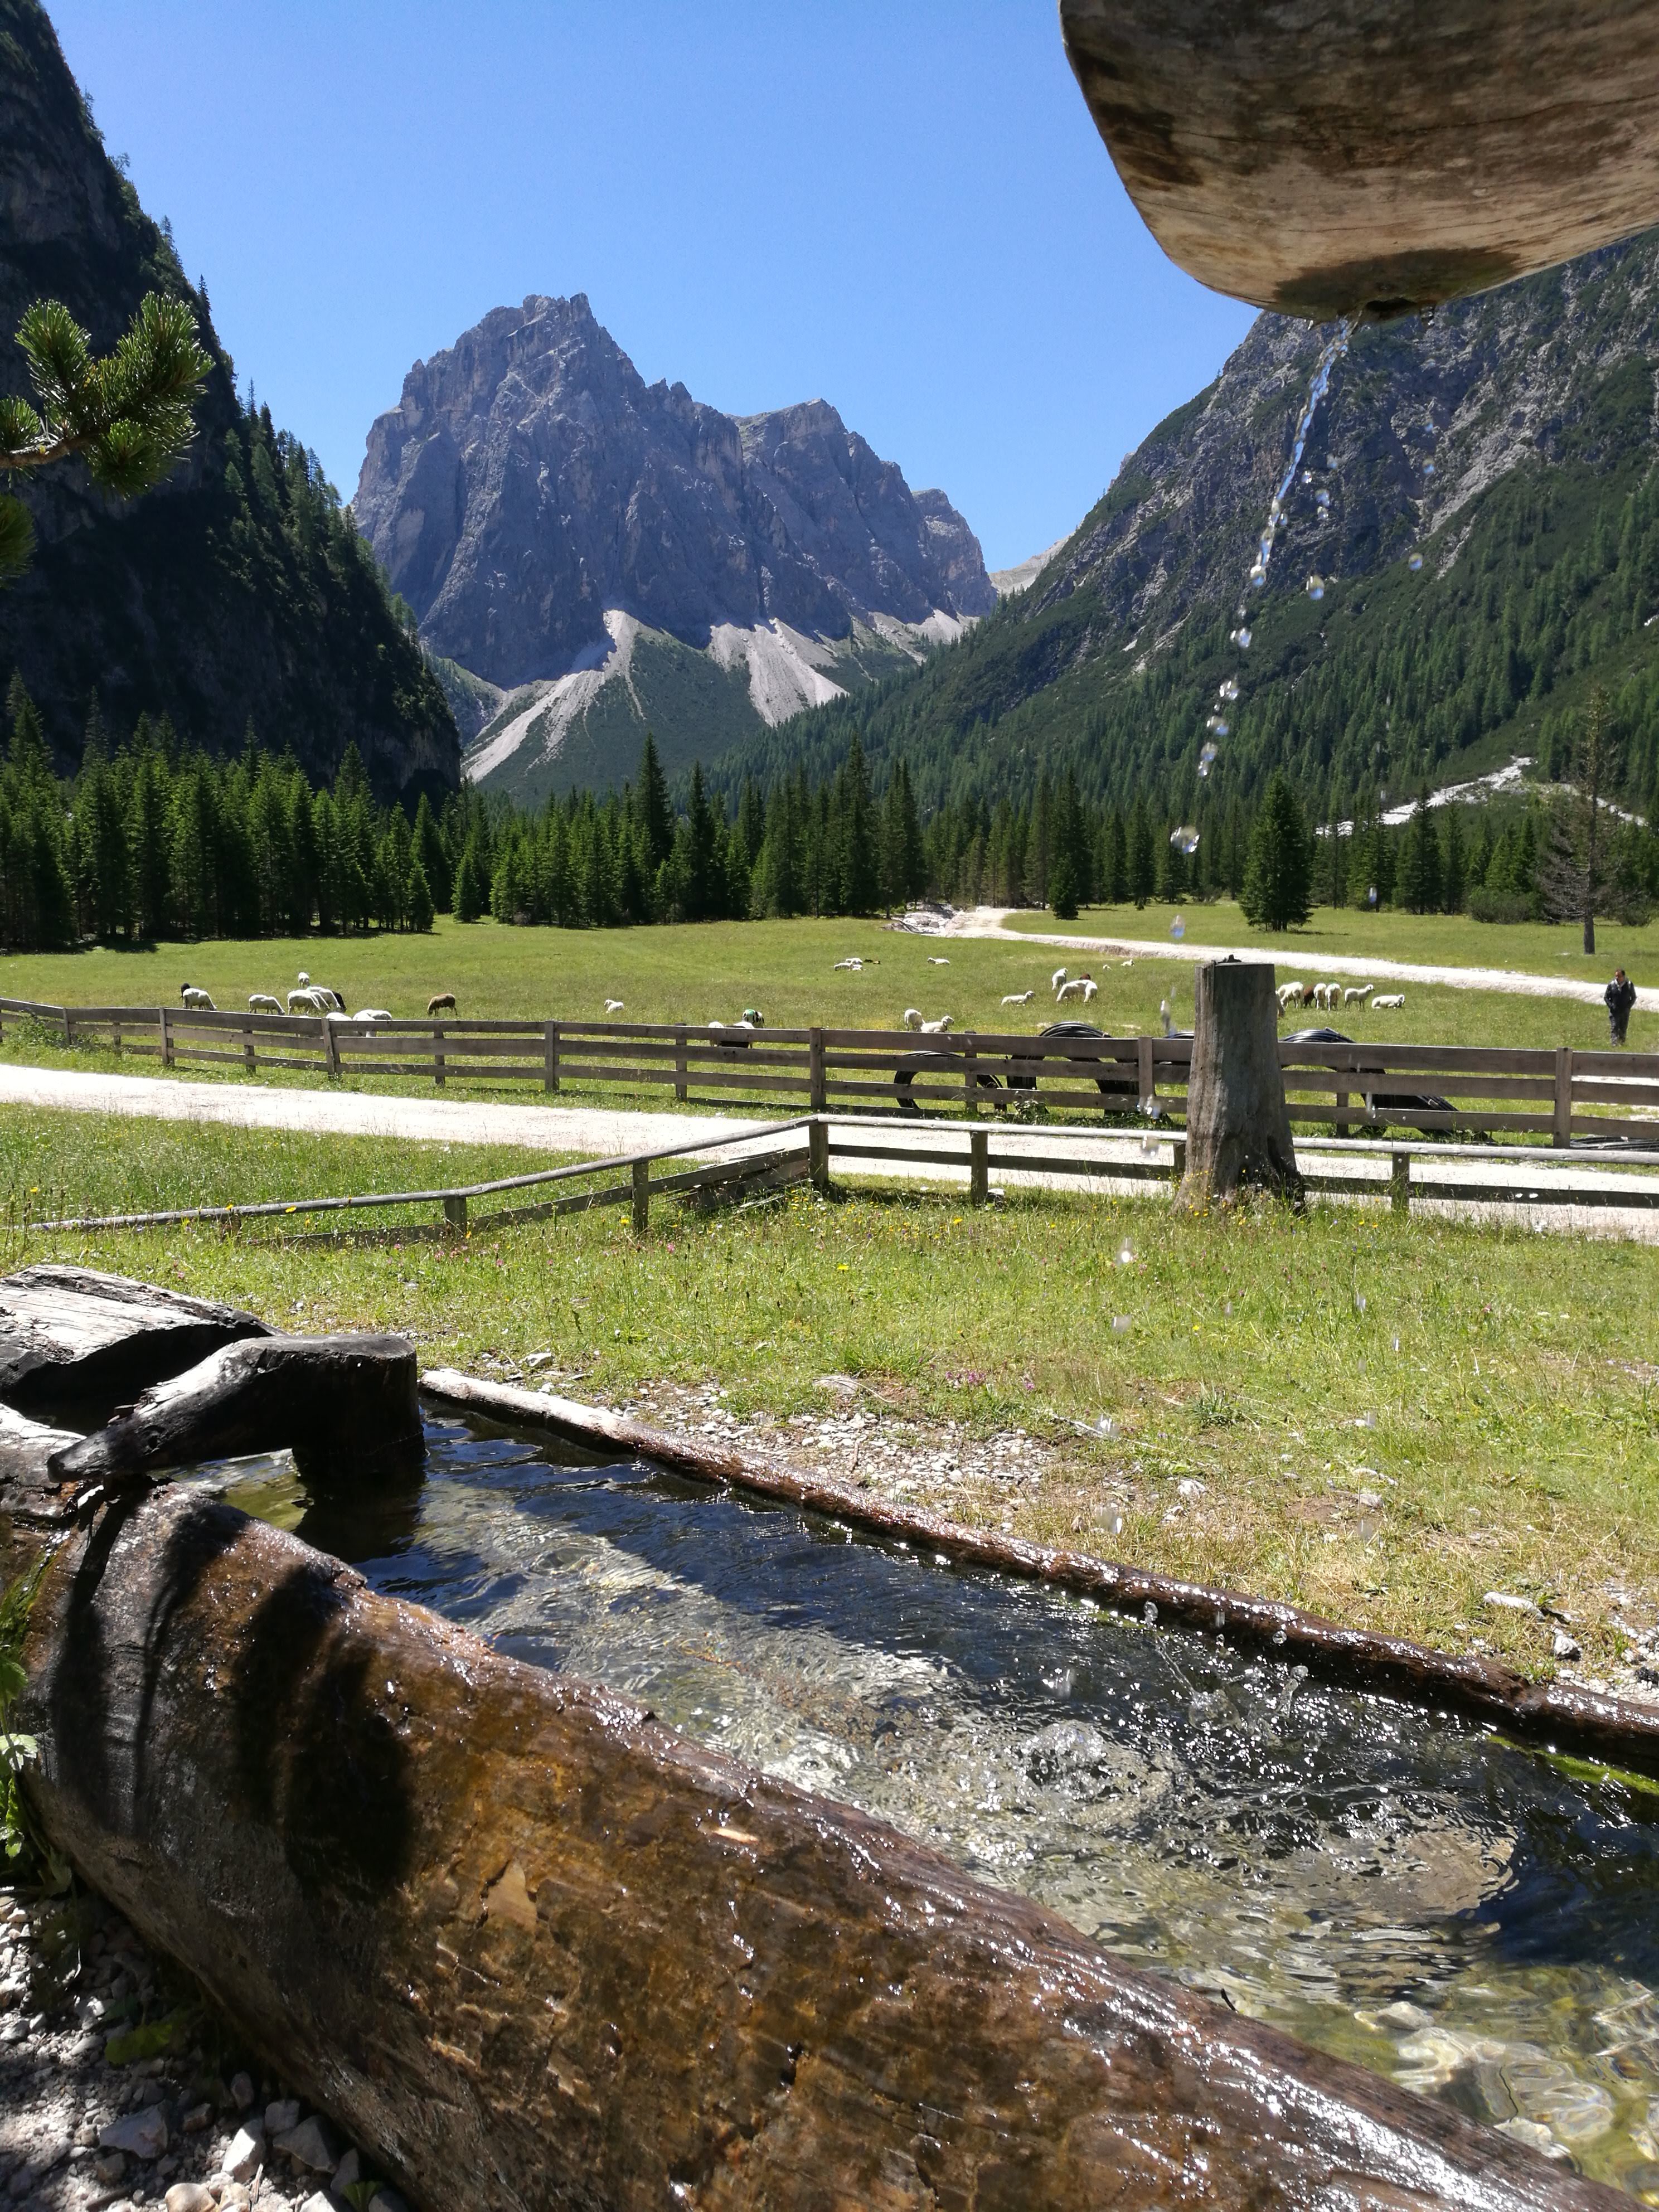
landscape, wilderness, walking, mountain, lake, valley, mountain range, highland, alps, rural area, landform, mountain pass, geographical feature, mountainous landforms